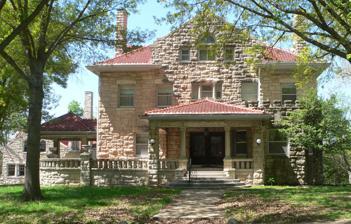
Building: Francis and Harriet Baker House
Country: United States of America
Year built: 1902
Historic house in Kansas, United States United States historic place Francis and Harriet Baker House U.S. National Register of Historic Places The Francis and Harriet Baker House in 2015 Location 823 North 5th Street, Atchison, Kansas Coordinates 39°34′13″N 95°07′08″W / 39.57028°N 95.11889°W / 39.57028; -95.11889 ( Francis and Harriet Baker House ) Area less than one acre Built 1902 ( 1902 ) Architect Root & Siemens Architectural style Mission/spanish Revival NRHP reference No. 03000838 Added to NRHP August 28, 2003 The Francis and Harriet Baker House is a historic house in Atchison, Kansas . It was built in 1902 for Francis Baker, the co-founder of a grain elevator business in Kansas and Nebraska, and his wife Harriet, the daughter of Atchison's mayor. It was purchased by Frank Harwi, the president of the A.J. Harwi Hardware Company, in 1918. The house was designed by Root & Siemens in the Mission Revival architectural style and was termed "modern" by Root. It has been listed on the National Register of Historic Places since August 28, 2003. References